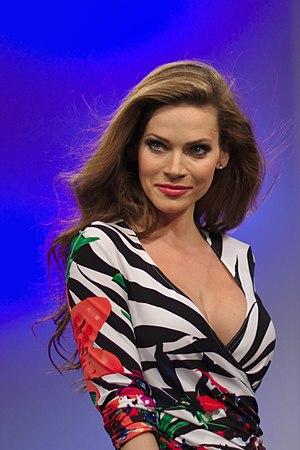
Andrea Verešová, née le 28 juin 1980 à Žilina, est un mannequin slovaque. Elle a été Miss Žilina en 1994, puis Miss Slovaquie en 1999.